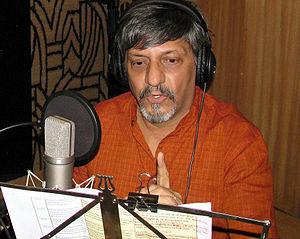
Amol Palekar né le 24 novembre 1944 à Mumbai est un acteur, scénariste, producteur et réalisateur indien de Bollywood et du cinéma indien en marathi.